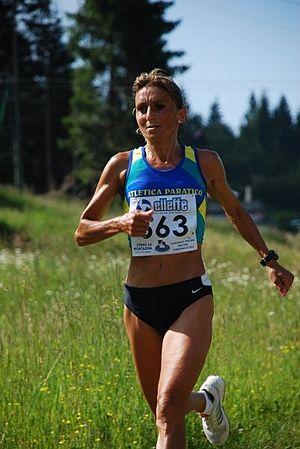
Maria Cocchetti est une athlète italienne, spécialiste de course de fond notamment course en montagne, marathon et semi-marathon.